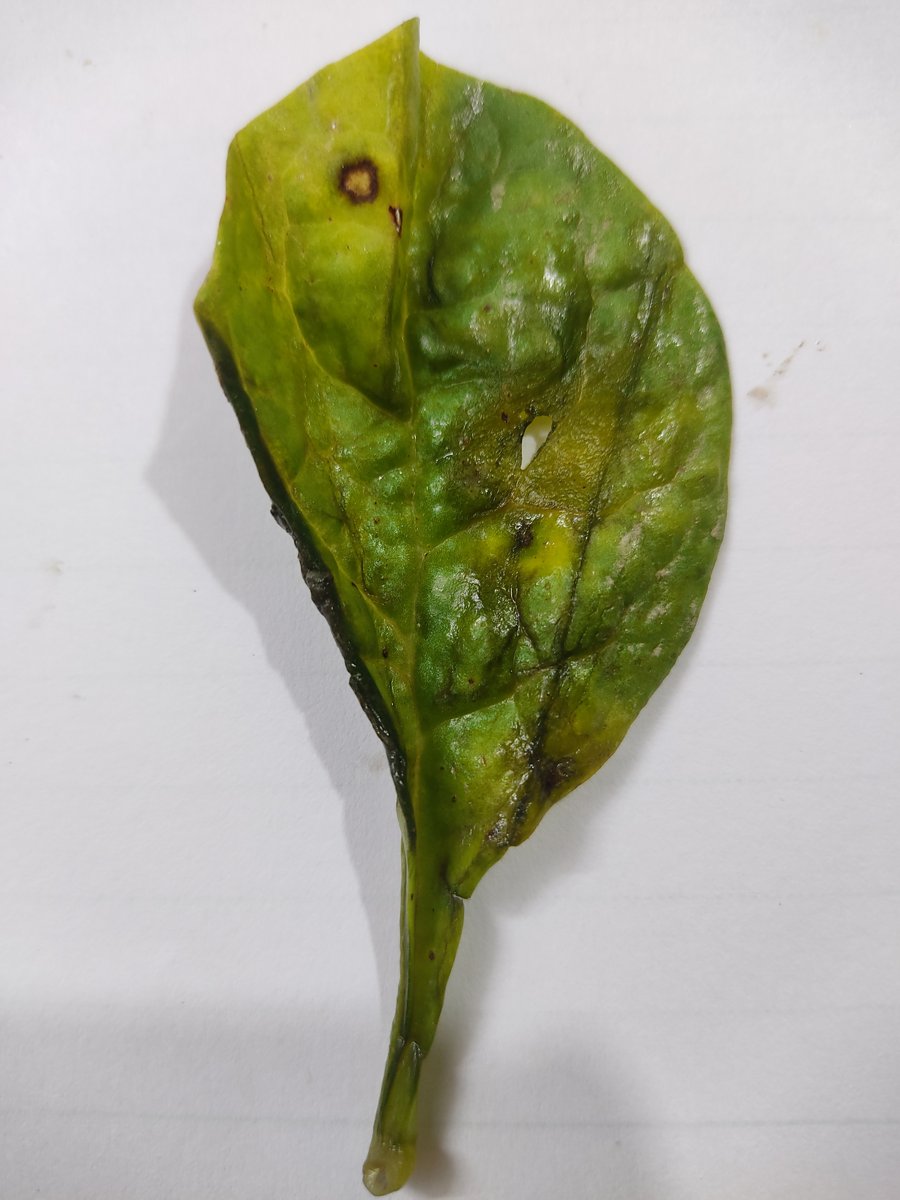
Label: Downy-Mildew